NXT Roadblock (2022)

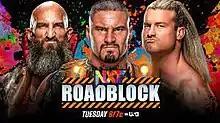
Promotion poster featuring Tommaso Ciampa, Bron Breakker, and Dolph Ziggler

The 2022 NXT Roadblock was the third Roadblock professional wrestling event produced by WWE. It was held primarily for wrestlers from the NXT brand division. Unlike the previous two Roadblock events, NXT Roadblock aired as a special episode of "NXT" on the USA Network. The television special took place on March 8, 2022, at the WWE Performance Center in Orlando, Florida. The event's title is a reference to its position on the road to NXT Stand & Deliver, NXT's WrestleMania week event. This was the first Roadblock event since in December 2016.